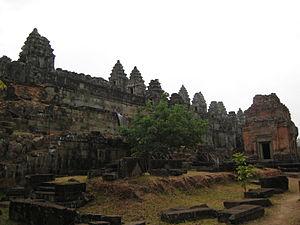
"Phnom Bakeng est le premier temple bâti sur le site d'Angkor proprement dit vers 900. Ce nom signifie sans doute ""colline de Shiva"", car Ba est un raccourci habituel de Preah et Khaeng signifie ""viril"", un attribut adapté à Shiva qui est symbolisé par son lingam. Son nom ancien était Phnom Kandal.